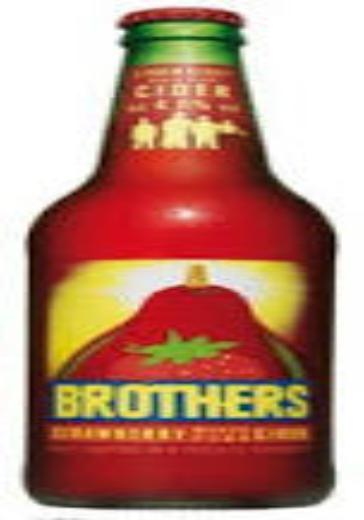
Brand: Brothers Cider
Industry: Food